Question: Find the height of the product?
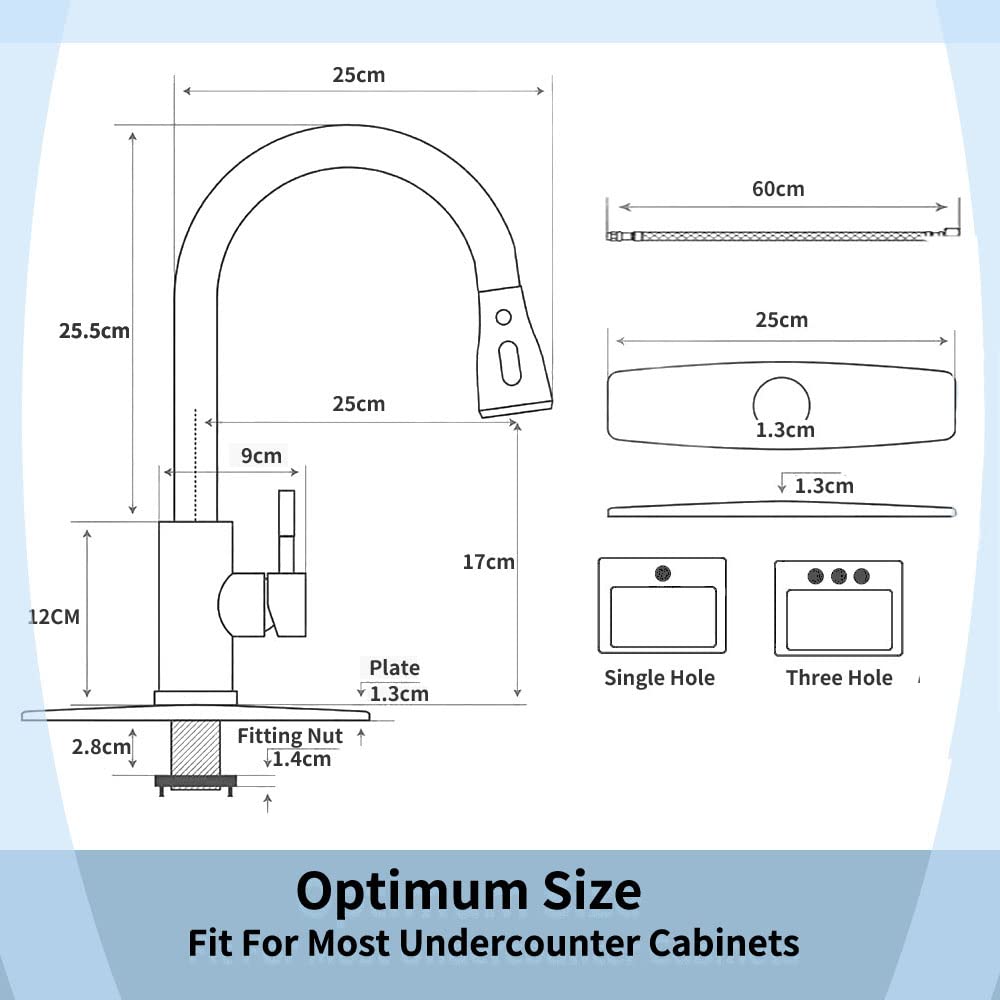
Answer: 17.0 centimetre